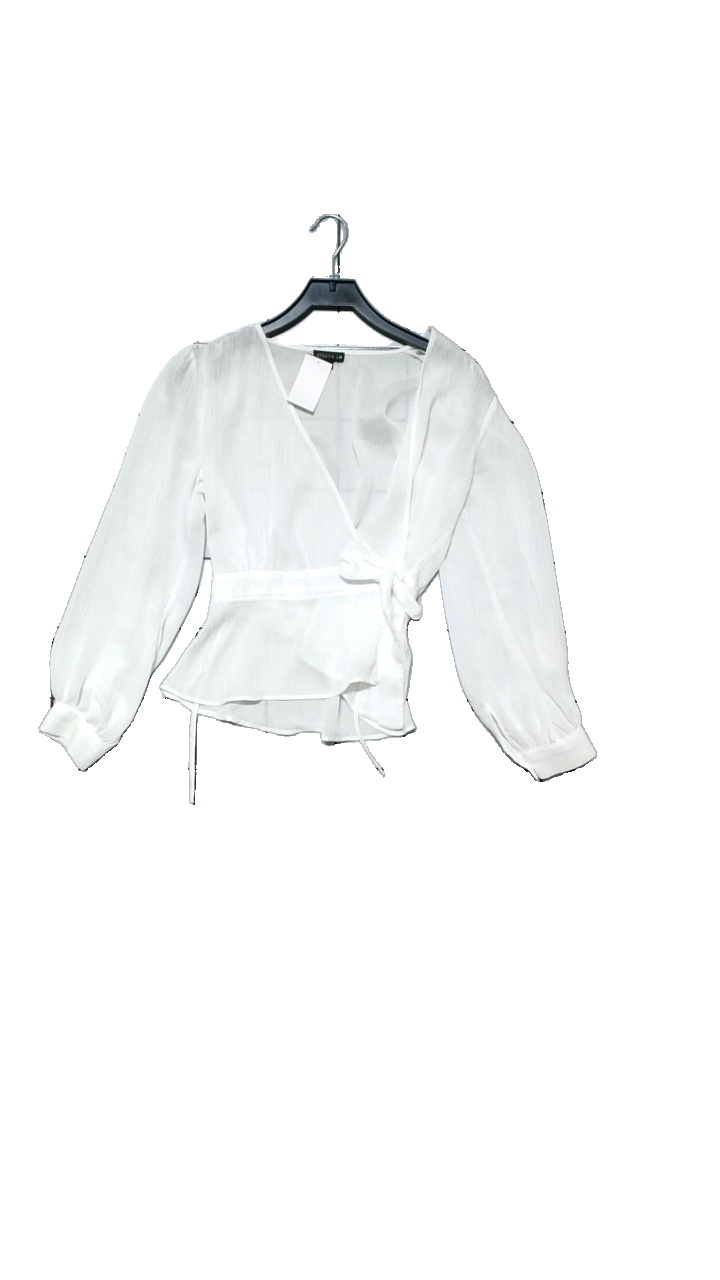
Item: Blouse (Ladies)
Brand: Stockhlm
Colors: White
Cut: V-collar
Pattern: Transparent
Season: All
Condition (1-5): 4
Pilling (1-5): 4
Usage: Reuse
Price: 100-150